Tanz im August

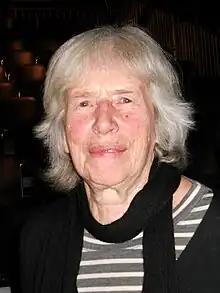
Nele Hertling in 2012

Tanz im August was founded as an international festival for contemporary dance by Nele Hertling in 1988, then in West Berlin. The festival developed to an annual festival of several weeks around August. It brings notable companies from all over the world together in Berlin, with new choreography, aesthetics and formats. The festival also presents new projects by Berlin artists, collaboration with international guests and the co-production of world premieres and German premieres.